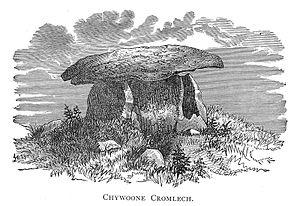
William Copeland Borlase FSA est un antiquaire et politicien libéral qui siège à la Chambre des communes de 1880 à 1887, date à laquelle il est ruiné par la faillite et le scandale.